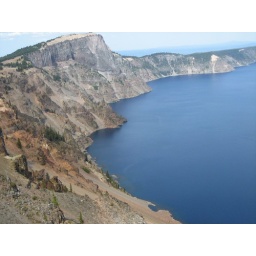
I've never seen water so blue anywhere else in the world.